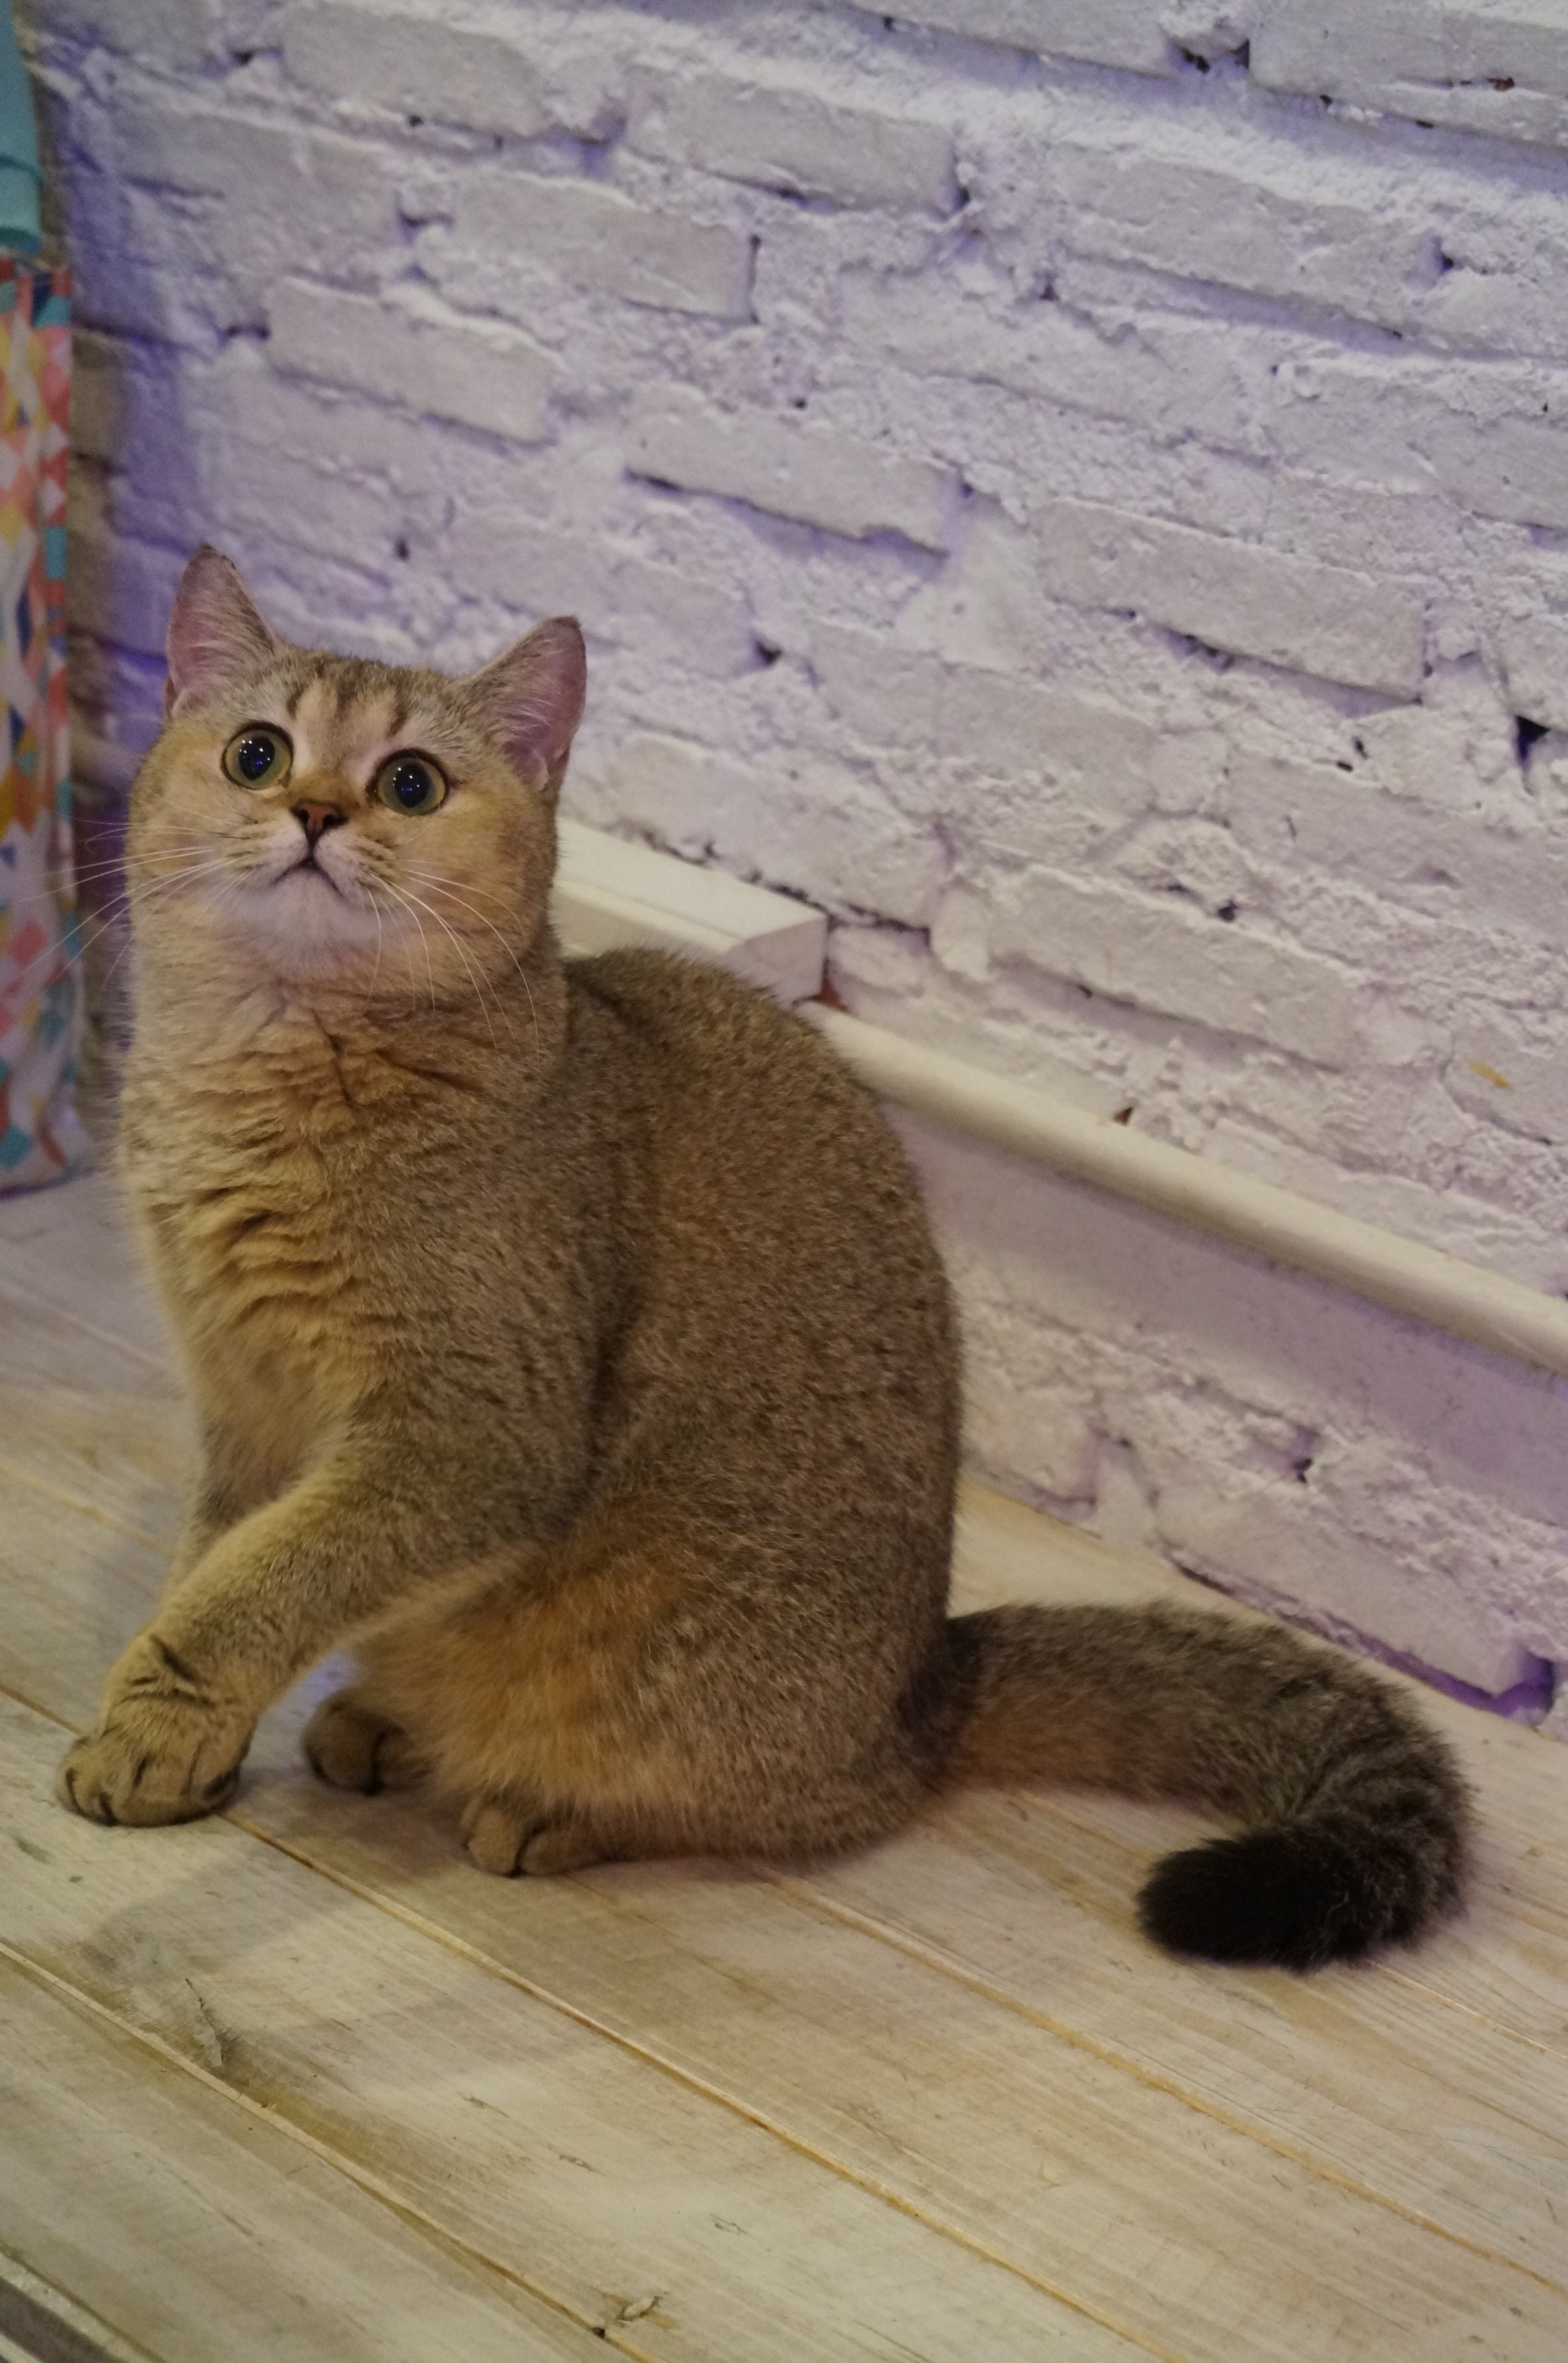
animal, pet, kitten, cat, feline, mammal, fauna, domestic animal, whiskers, animals, vertebrate, cat face, british shorthair, small to medium sized cats, cat like mammal